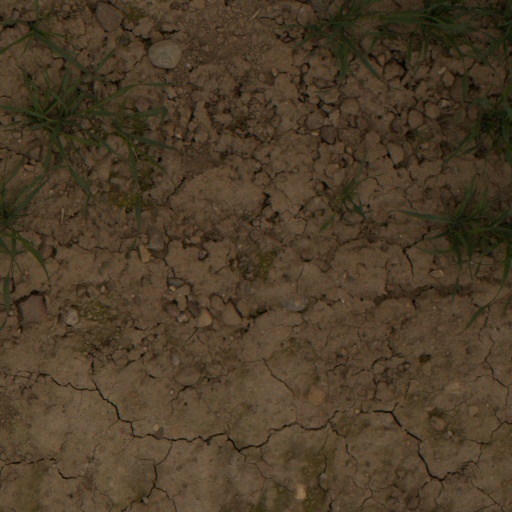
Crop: wheat